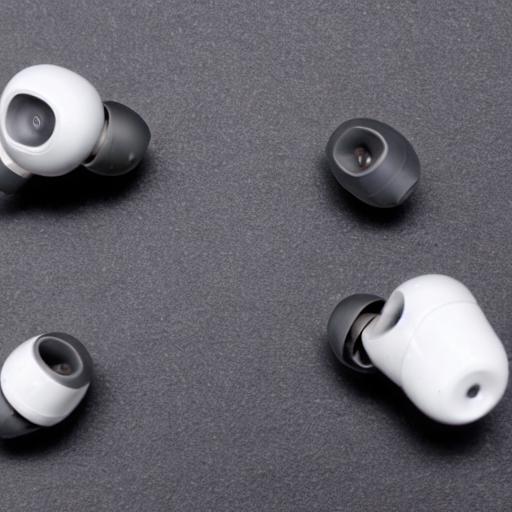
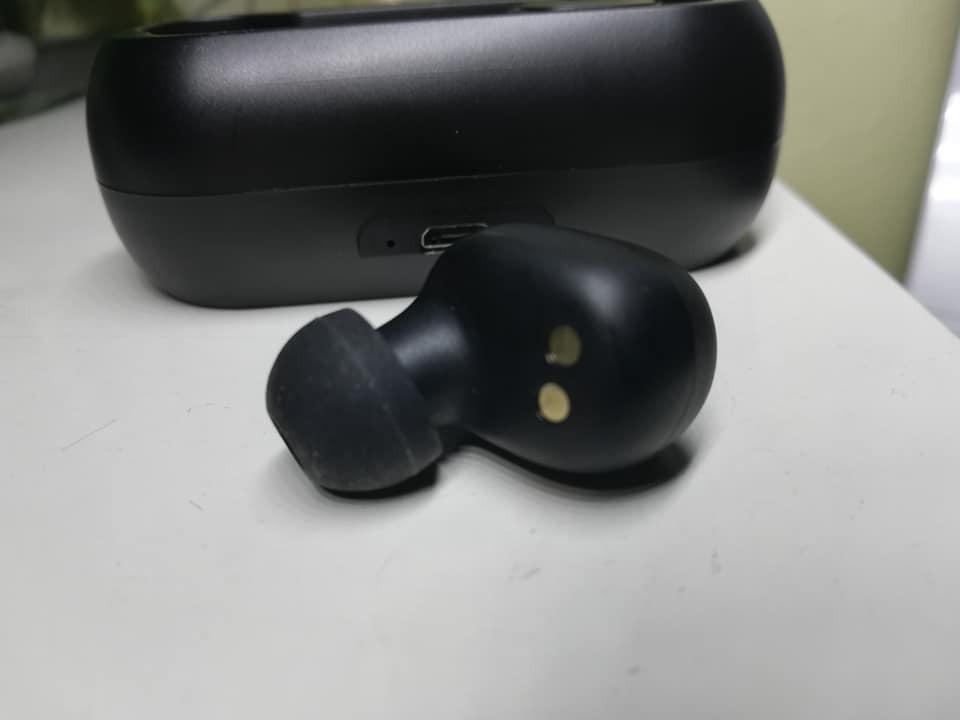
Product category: earbuds
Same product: no